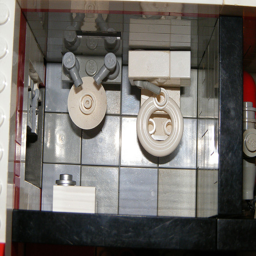
Plastic pipes and components installed in a tiled area.
Bathroom scene created using toy blocks with commode and sink.
Looking down into a plastic model of a machine

Top down view of the inside of a lego creation.
A high shot of a couple of toilets in a bathroom.